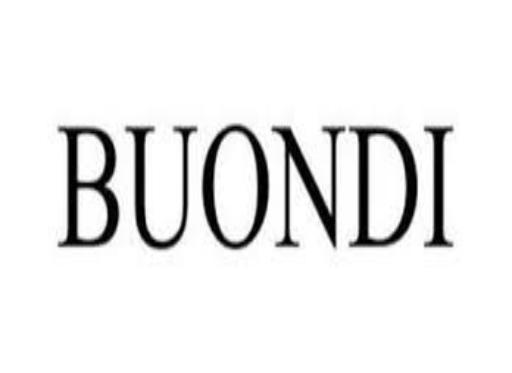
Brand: Buondi
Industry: Food